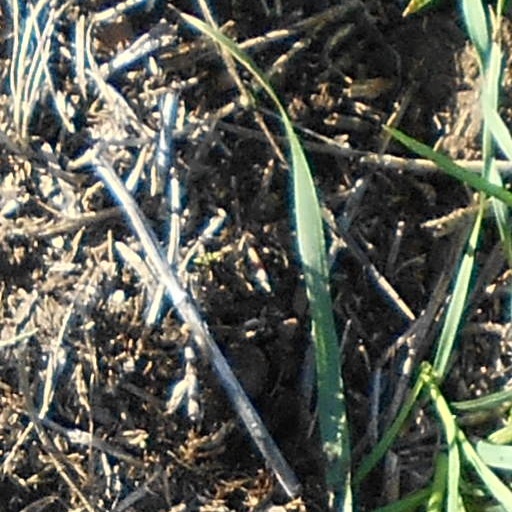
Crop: wheat